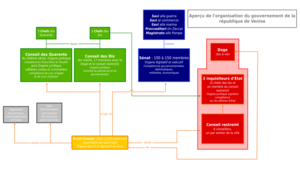
Descriptions des institutions de Venise.
La sérénissime république de Venise, ou plus simplement république de Venise, parfois surnommée « la Sérénissime », est une ancienne thalassocratie d’Italie, progressivement constituée au Moyen Âge autour de la cité de Venise, et qui s’est développée par l’annexion de territoires divers en Italie du Nord, le long des côtes de la mer Adriatique et en Méditerranée orientale : les « Domini di Terraferma », l’Istrie, la Dalmatie, les bouches de Cattaro, l’Albanie vénitienne, les îles Ioniennes, la Crète, l’Eubée, Chypre et d'autres îles grecques, jusqu’à devenir une des principales puissances économiques européennes. En prise, au Levant, avec les débouchés les plus occidentaux de la route de la soie, Venise occupe alors une place prépondérante dans les échanges économiques entre l’Occident et l'Orient méditerranéen, byzantin ou musulman.